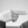
ASL letter: H